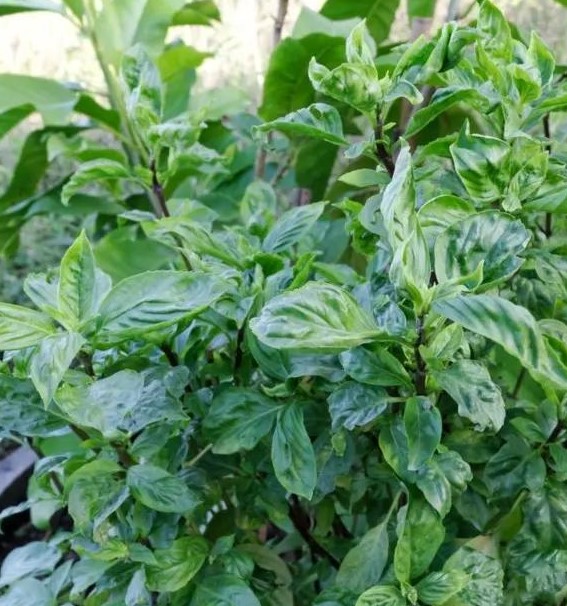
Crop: unknown
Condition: basil_downy_mildew